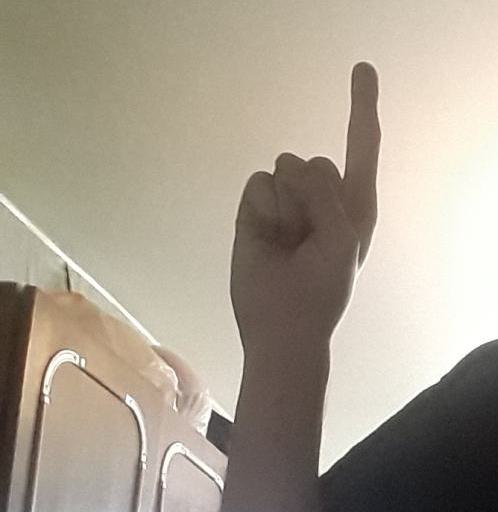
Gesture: one